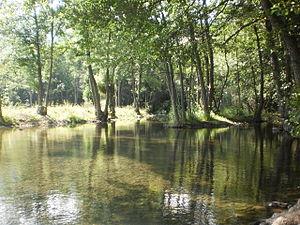
Le canton 10 est un canton de la Fédération de Bosnie-et-Herzégovine dont la capitale et la plus grande ville est Livno. Le canton est situé à l'ouest de la Fédération. Il correspond approximativement à la région historique de Tropolje.
Bogdašić est un village de Bosnie-Herzégovine. Il est situé dans la municipalité de Tomislavgrad, dans le canton 10 de la Fédération de Bosnie-et-Herzégovine. Selon les premiers résultats du recensement bosnien de 2013, il compte 352 habitants.